Stoop (architecture)

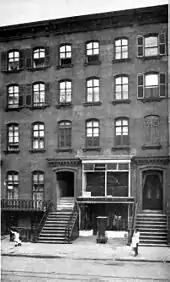
Two row houses with stoops

In American English, a stoop is a small staircase ending in a platform and leading to the entrance of an apartment building or other building.